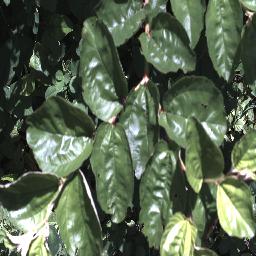
Label: chinee_apple